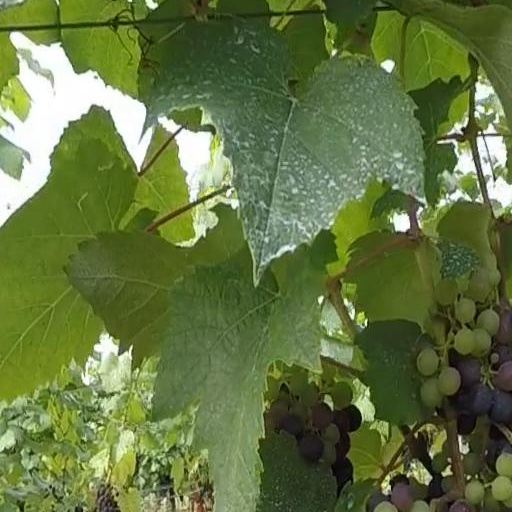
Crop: grape